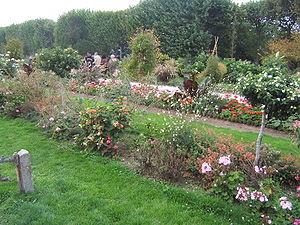
Une collection scientifique est une collection d'objets liés à une ou plusieurs activités scientifiques, en général dans le domaine des sciences empiriques ou de l'histoire humaine.